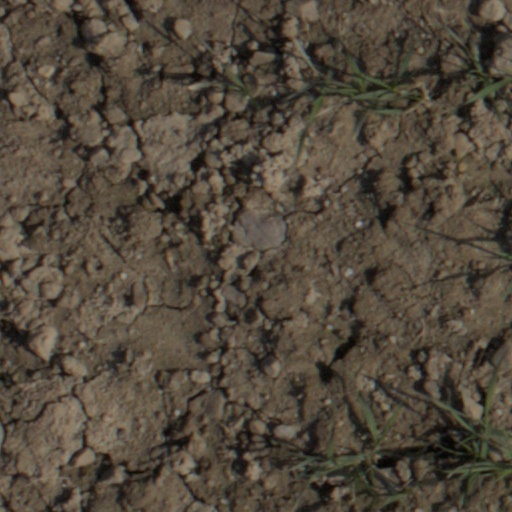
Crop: wheat